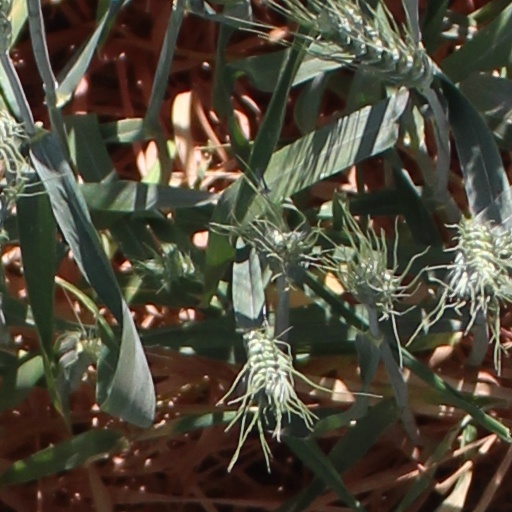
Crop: wheat